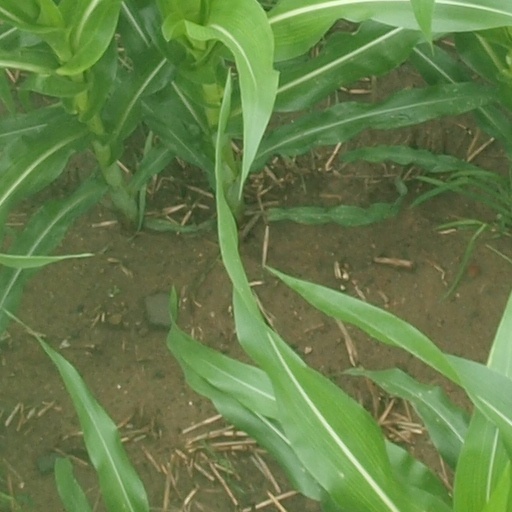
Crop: maize; corn